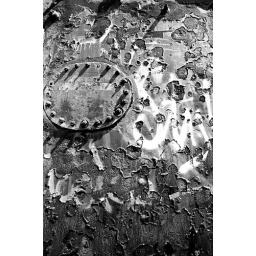
A rusty door on the NDSM wharf in Amsterdam.